Kawaiahaʻo Church

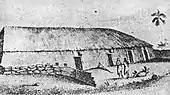
The grass church that preceded the stone church seated 4000 people; by Francis Allyn Olmsted

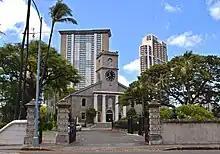
Kawaiaha'o Church and front gate

The Kawaiaha'o mission was started in 1820. The stone building of Kawaiahaʻo Church was commissioned by the regency of Kaʻahumanu, during the reigns of Kamehameha II and Kamehameha III. Designed by Rev. Hiram Bingham in the New England style of the Hawaiian missionaries, it was constructed between 1836 and 1842 of some 14,000 thousand-pound slabs of coral rock quarried from an offshore reef on the southern coast of Oʻahu. Hawaiian divers dove three to six metres below sea-level to chisel out each coral block with hand tools, and the blocks then were transported from the reef onto the shore.